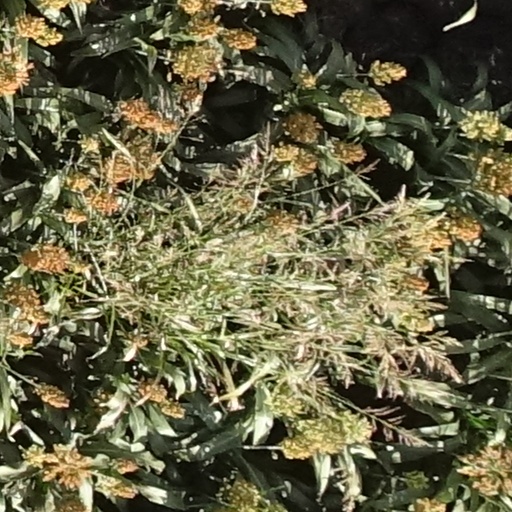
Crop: sorghum